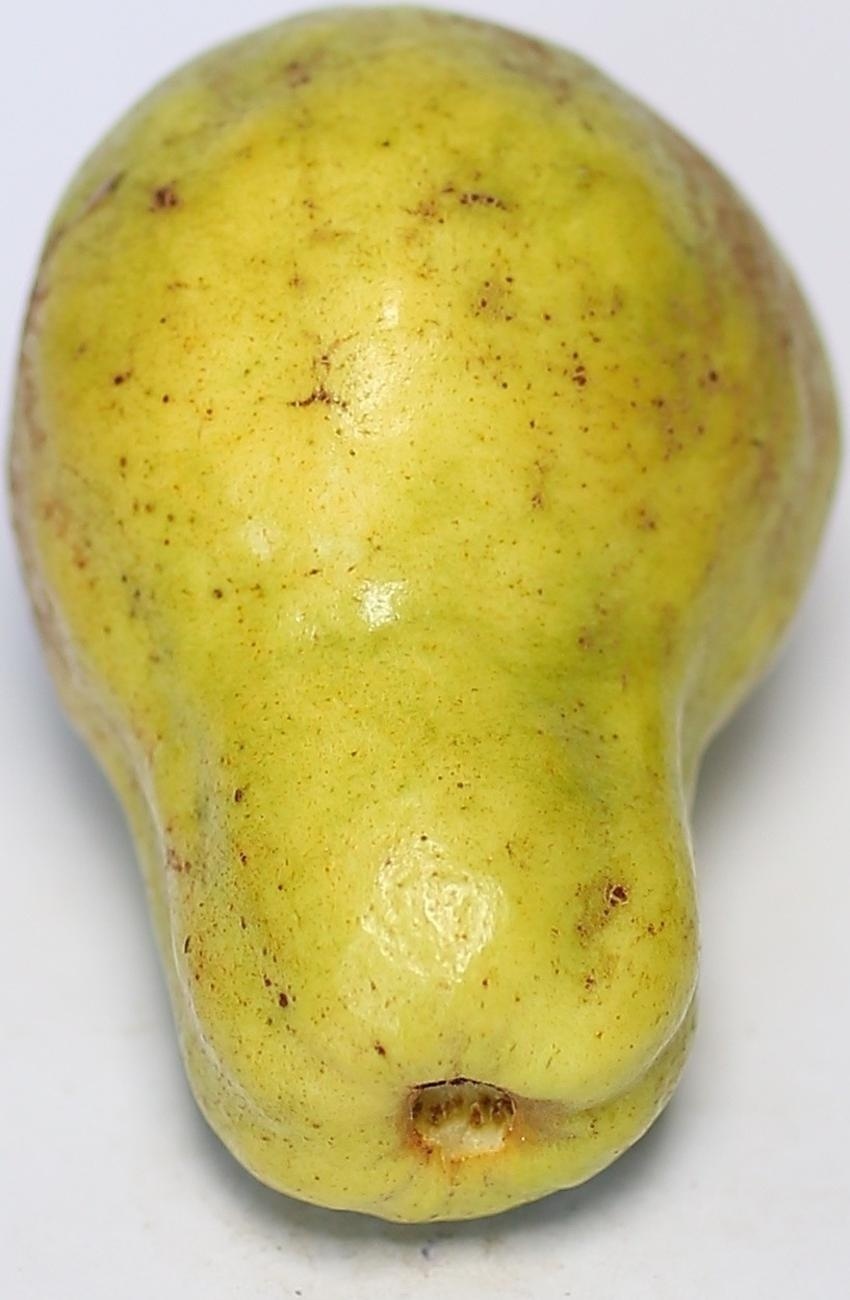
Maturity: mature-green
Variety: local-sindhi